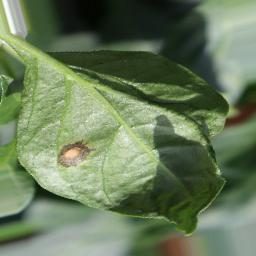
Label: cercospora